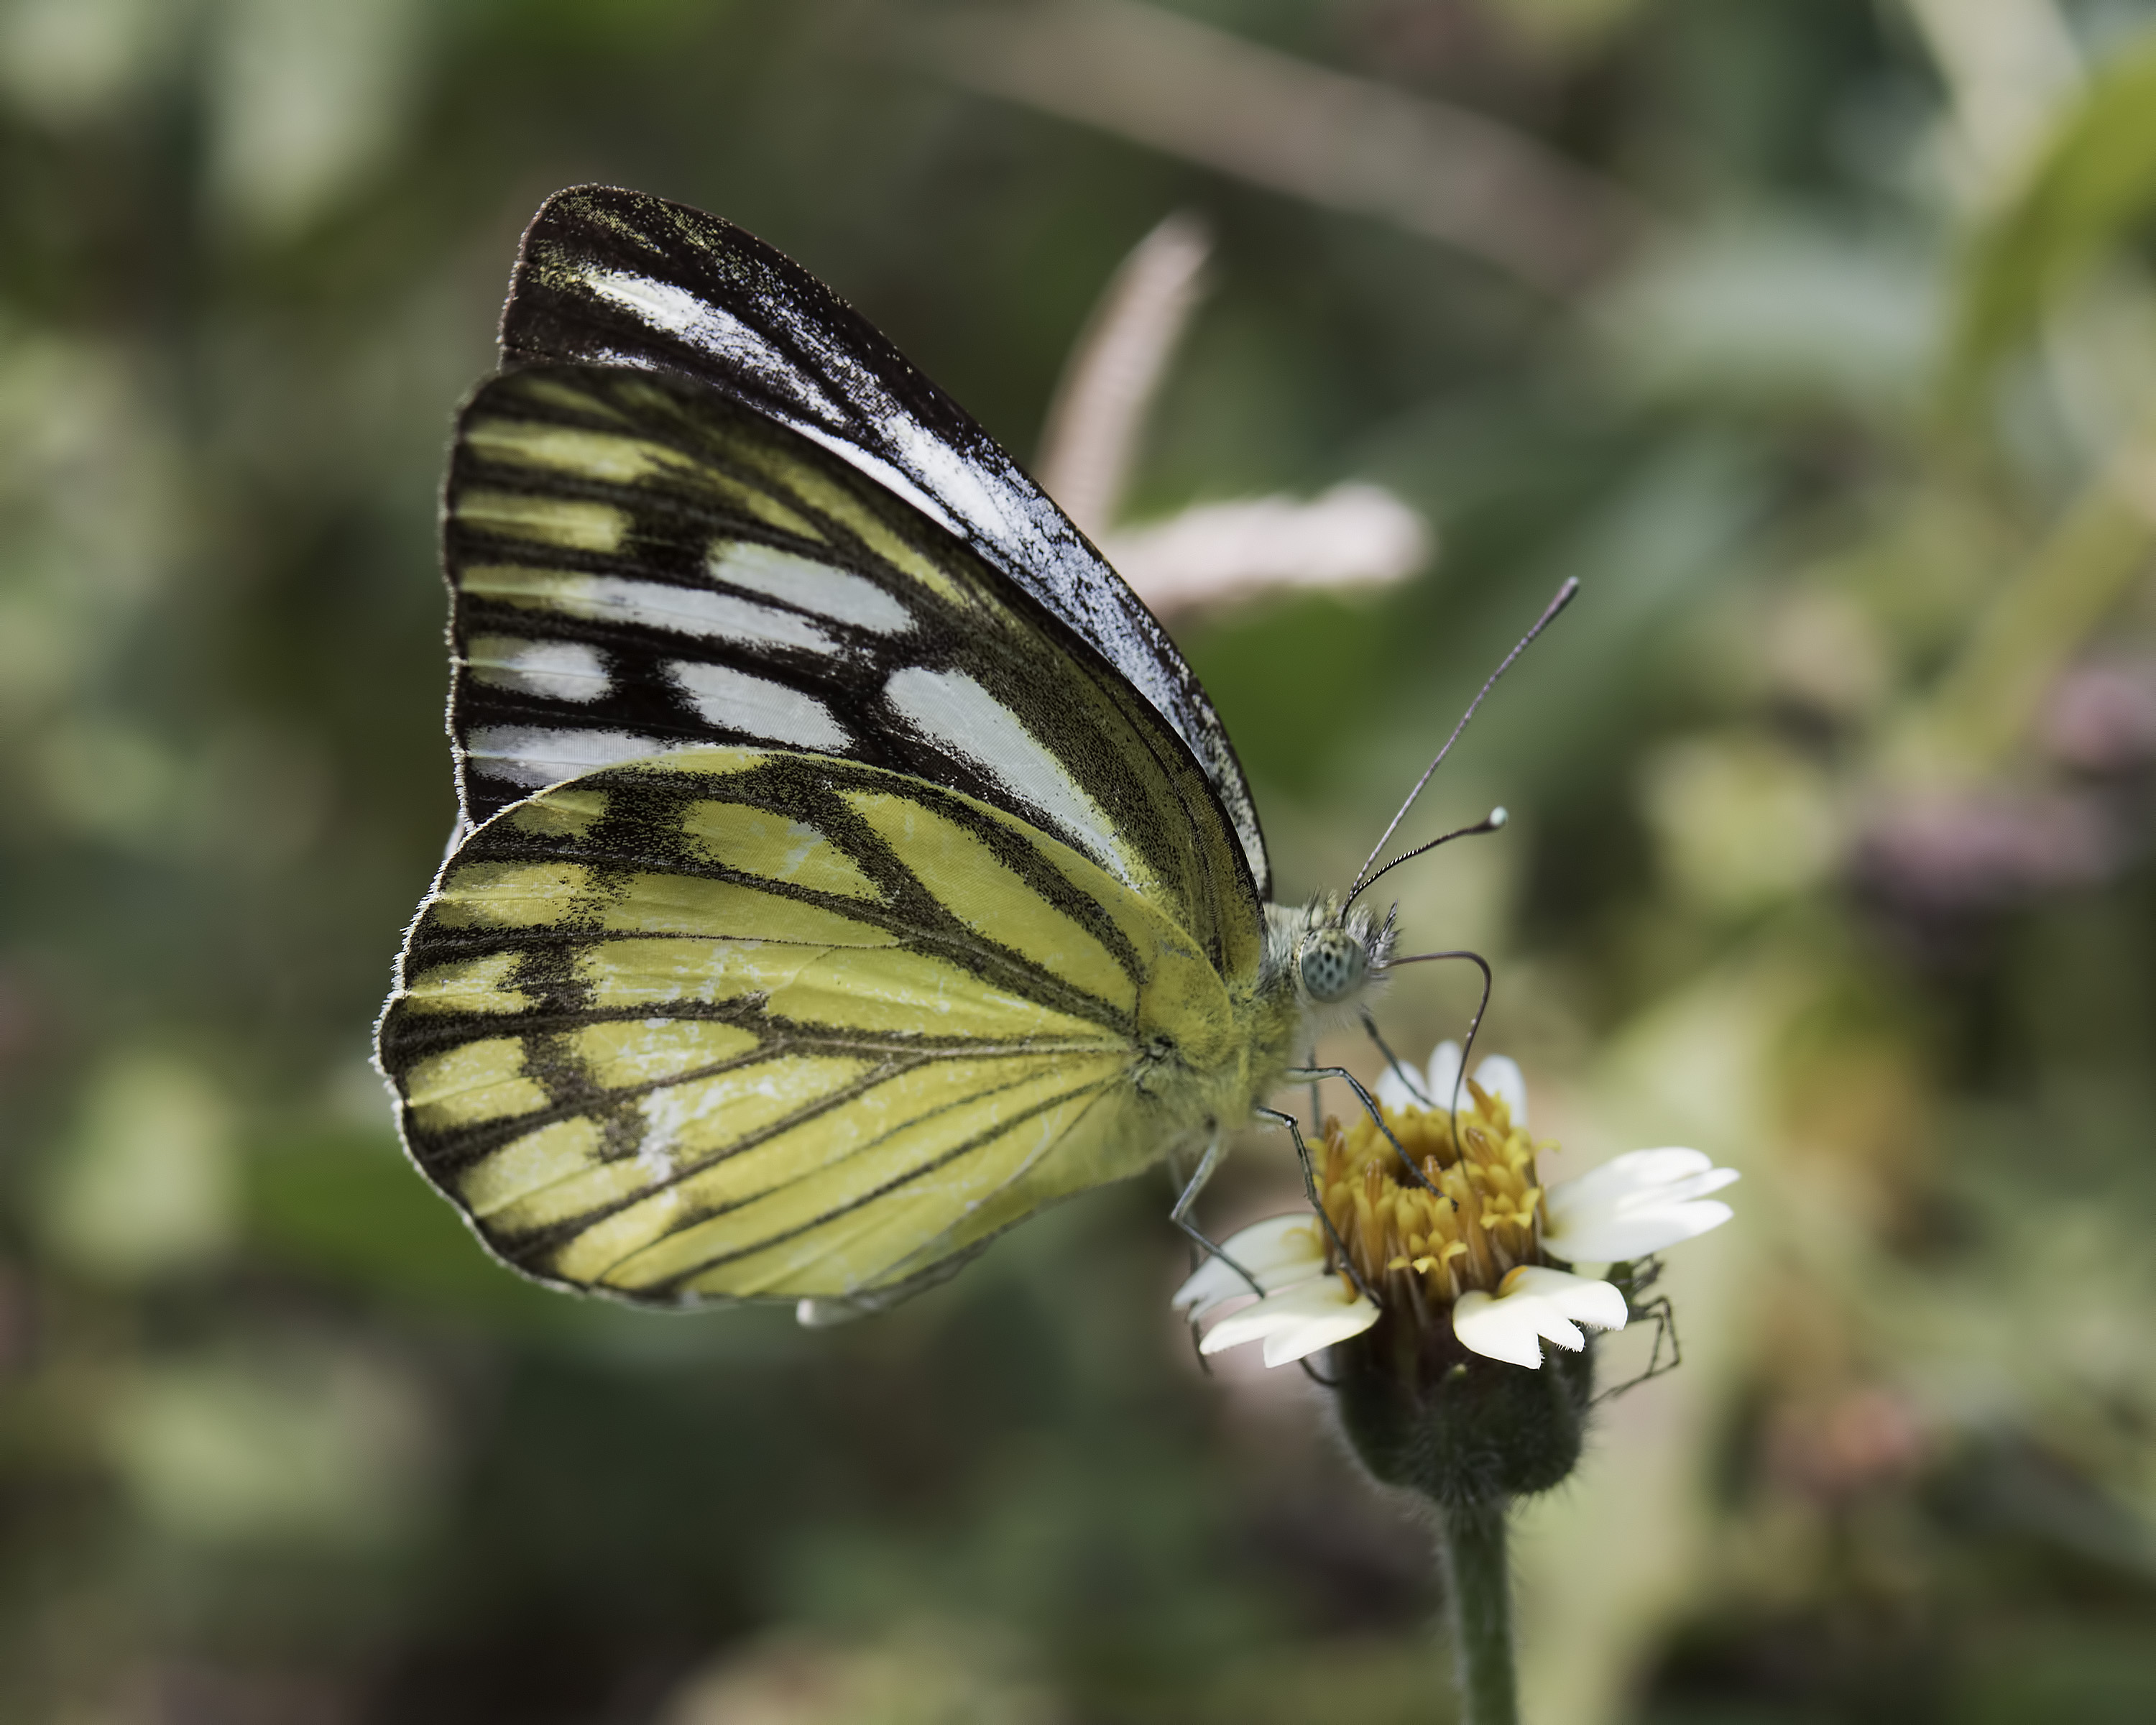
nature, wing, flower, wildlife, insect, botany, butterfly, flora, fauna, invertebrate, close up, monarch butterfly, nectar, ariansuresh, pieridae, otherextensiontube13mm, macro photography, arthropod, pollinator, moths and butterflies, lycaenid, brush footed butterfly, colias